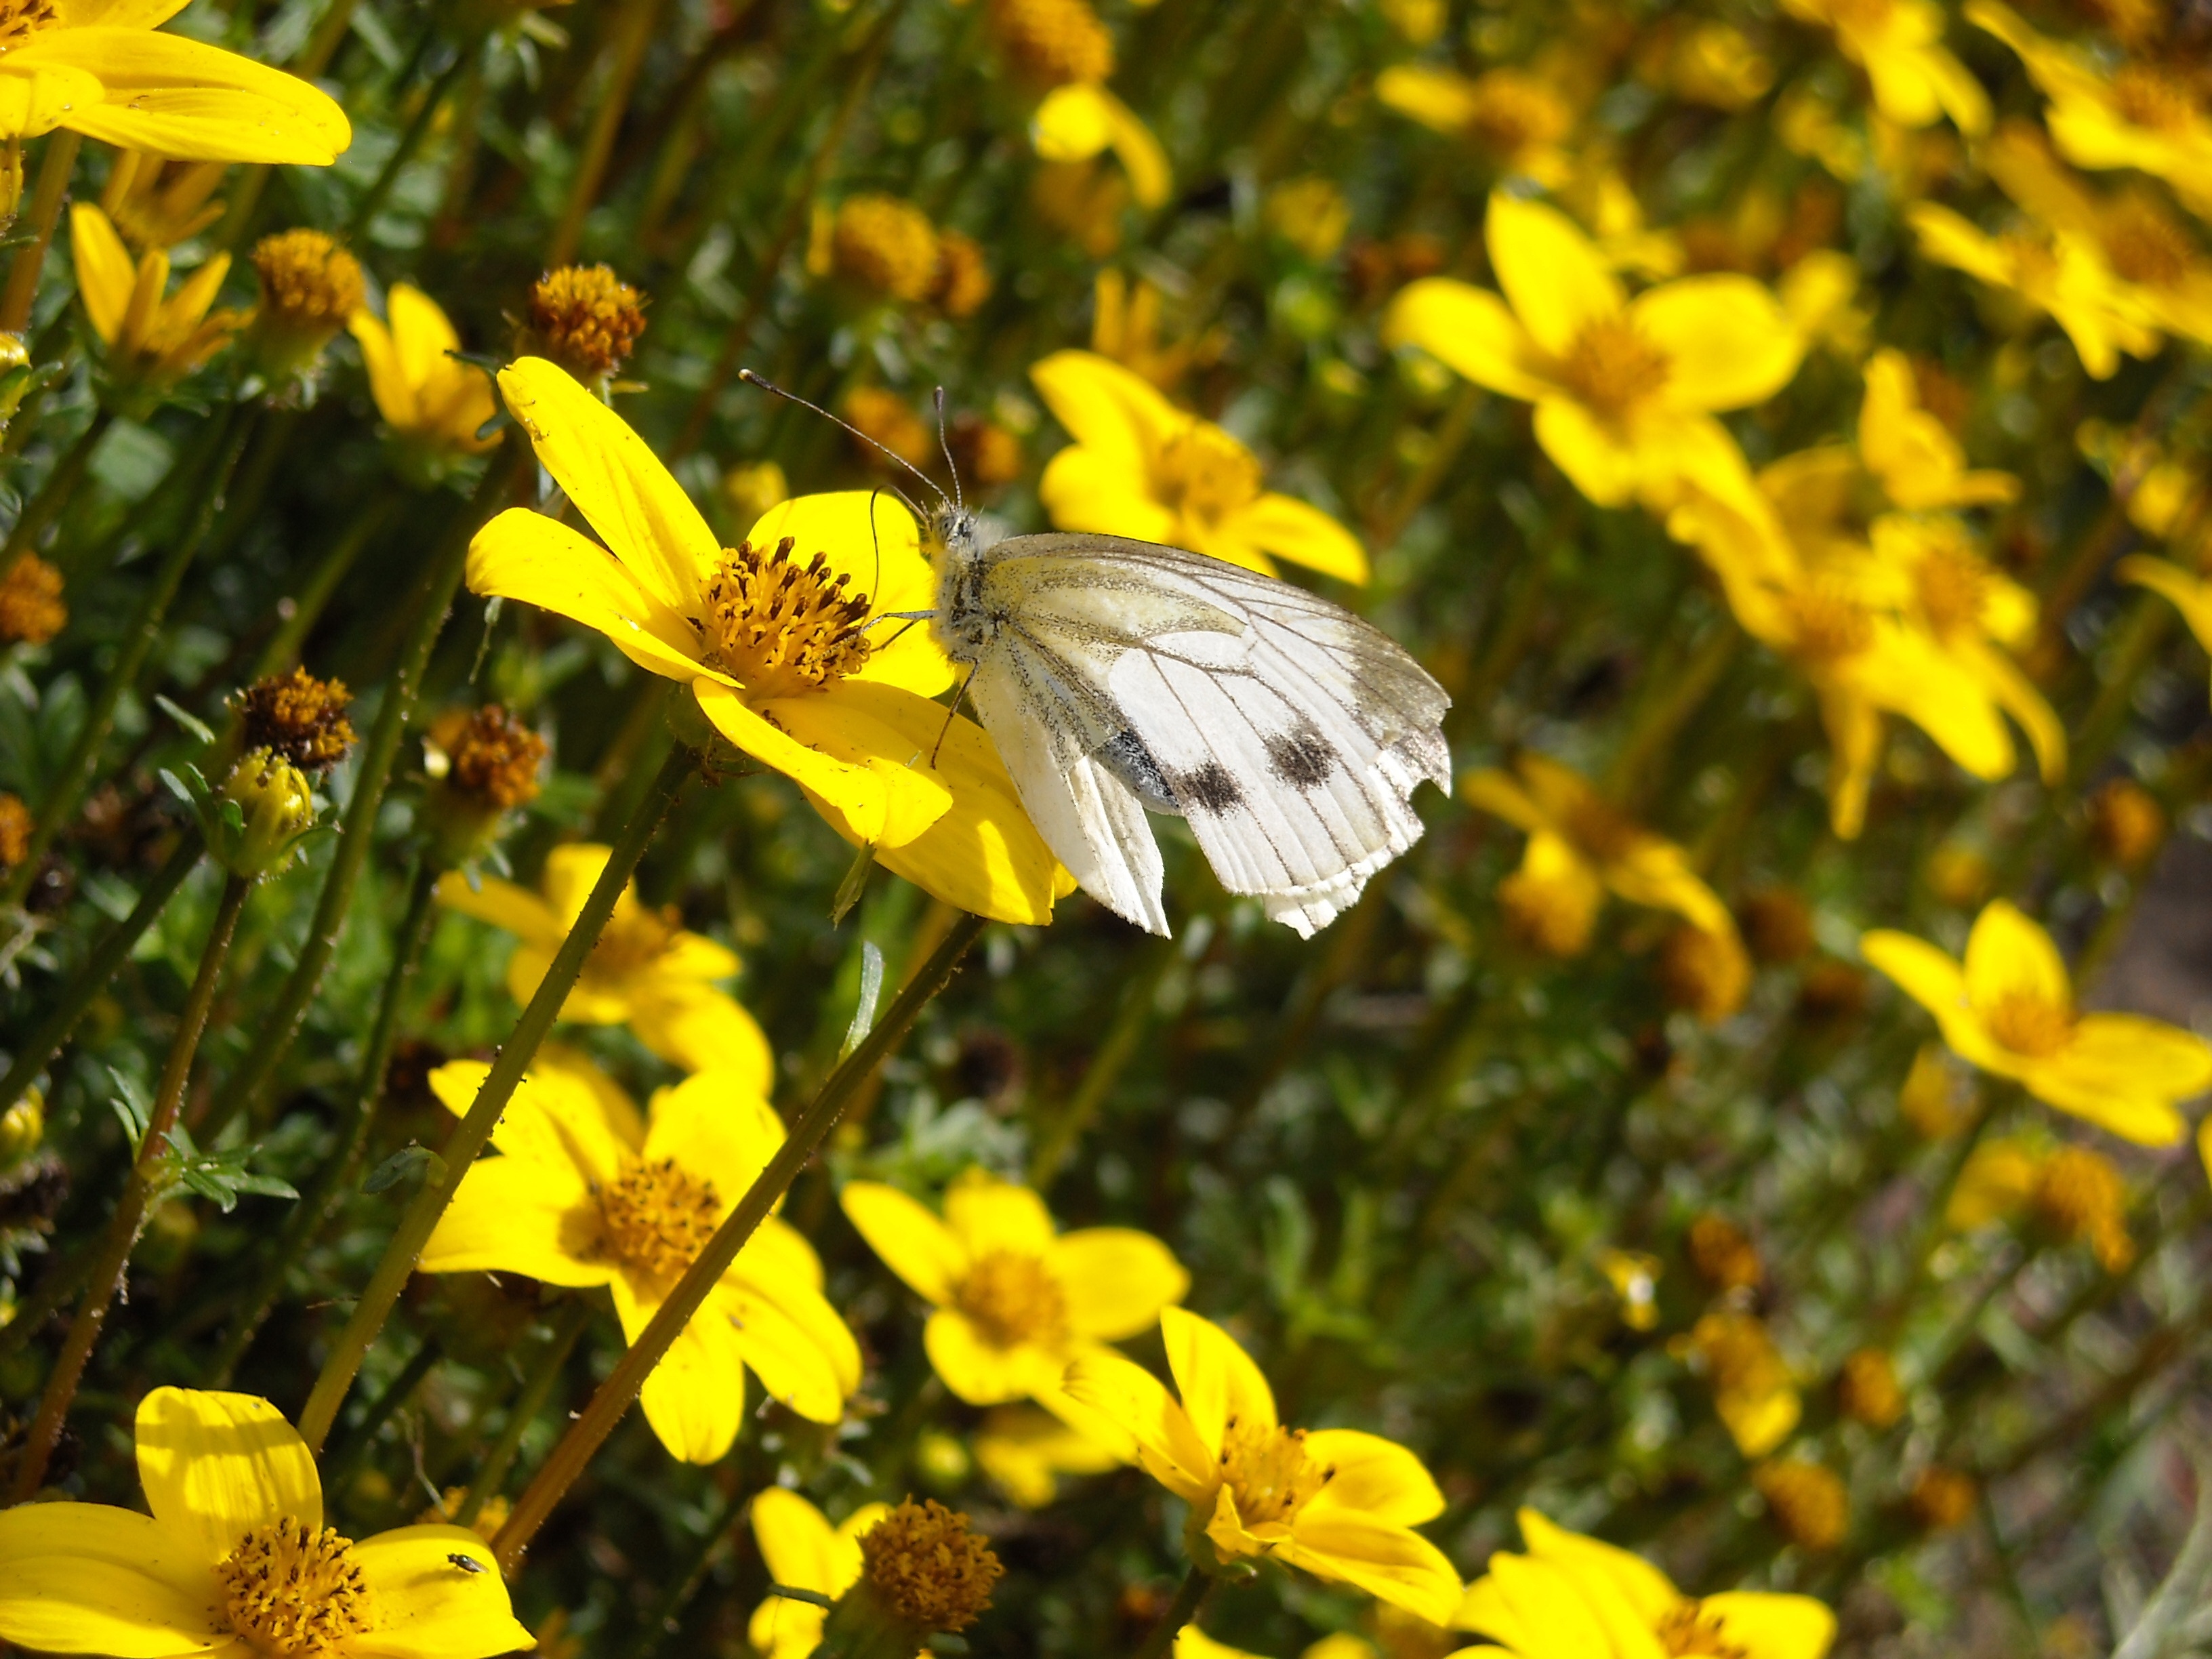
nature, plant, meadow, leaf, flower, wildlife, green, insect, autumn, botany, butterfly, yellow, flora, fauna, invertebrate, wildflower, insects, butterflies, yellow flowers, nectar, macro photography, honey bee, cabbage white, pollinator, flowers field, flora and fauna, moths and butterflies